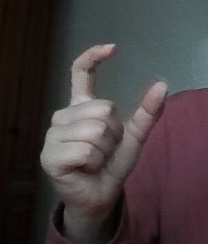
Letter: nun